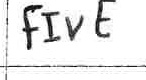
Label: five